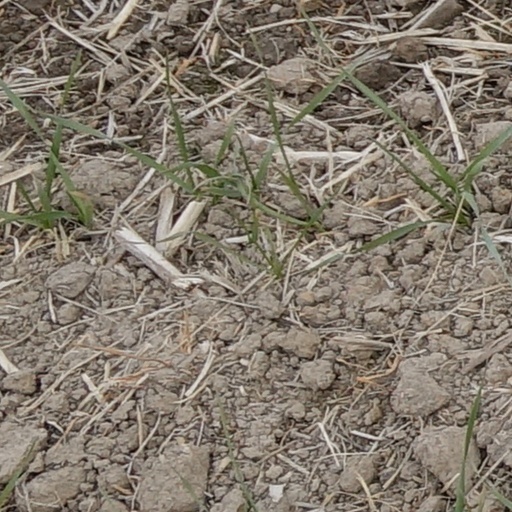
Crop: wheat